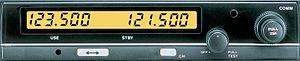
Émetteur récepteur de radiocommunication d'une station aéronautique, bande 118 à 137 MHz
Le certificat restreint de radiotéléphoniste est, dans le monde une habilitation que doit posséder tout utilisateur pour manœuvrer les stations radiotéléphoniques dans les contextes de navigation maritime, fluviale ou aéronautique.
Une radiocommunication est une télécommunication effectuée dans l'espace au moyen d'une transmission radio.
Les instruments de bord servent à présenter à l'équipage technique toutes les informations utiles au pilotage et au fonctionnement de l'aéronef, à la navigation et aux communications avec les autres aéronefs et le contrôle aérien :